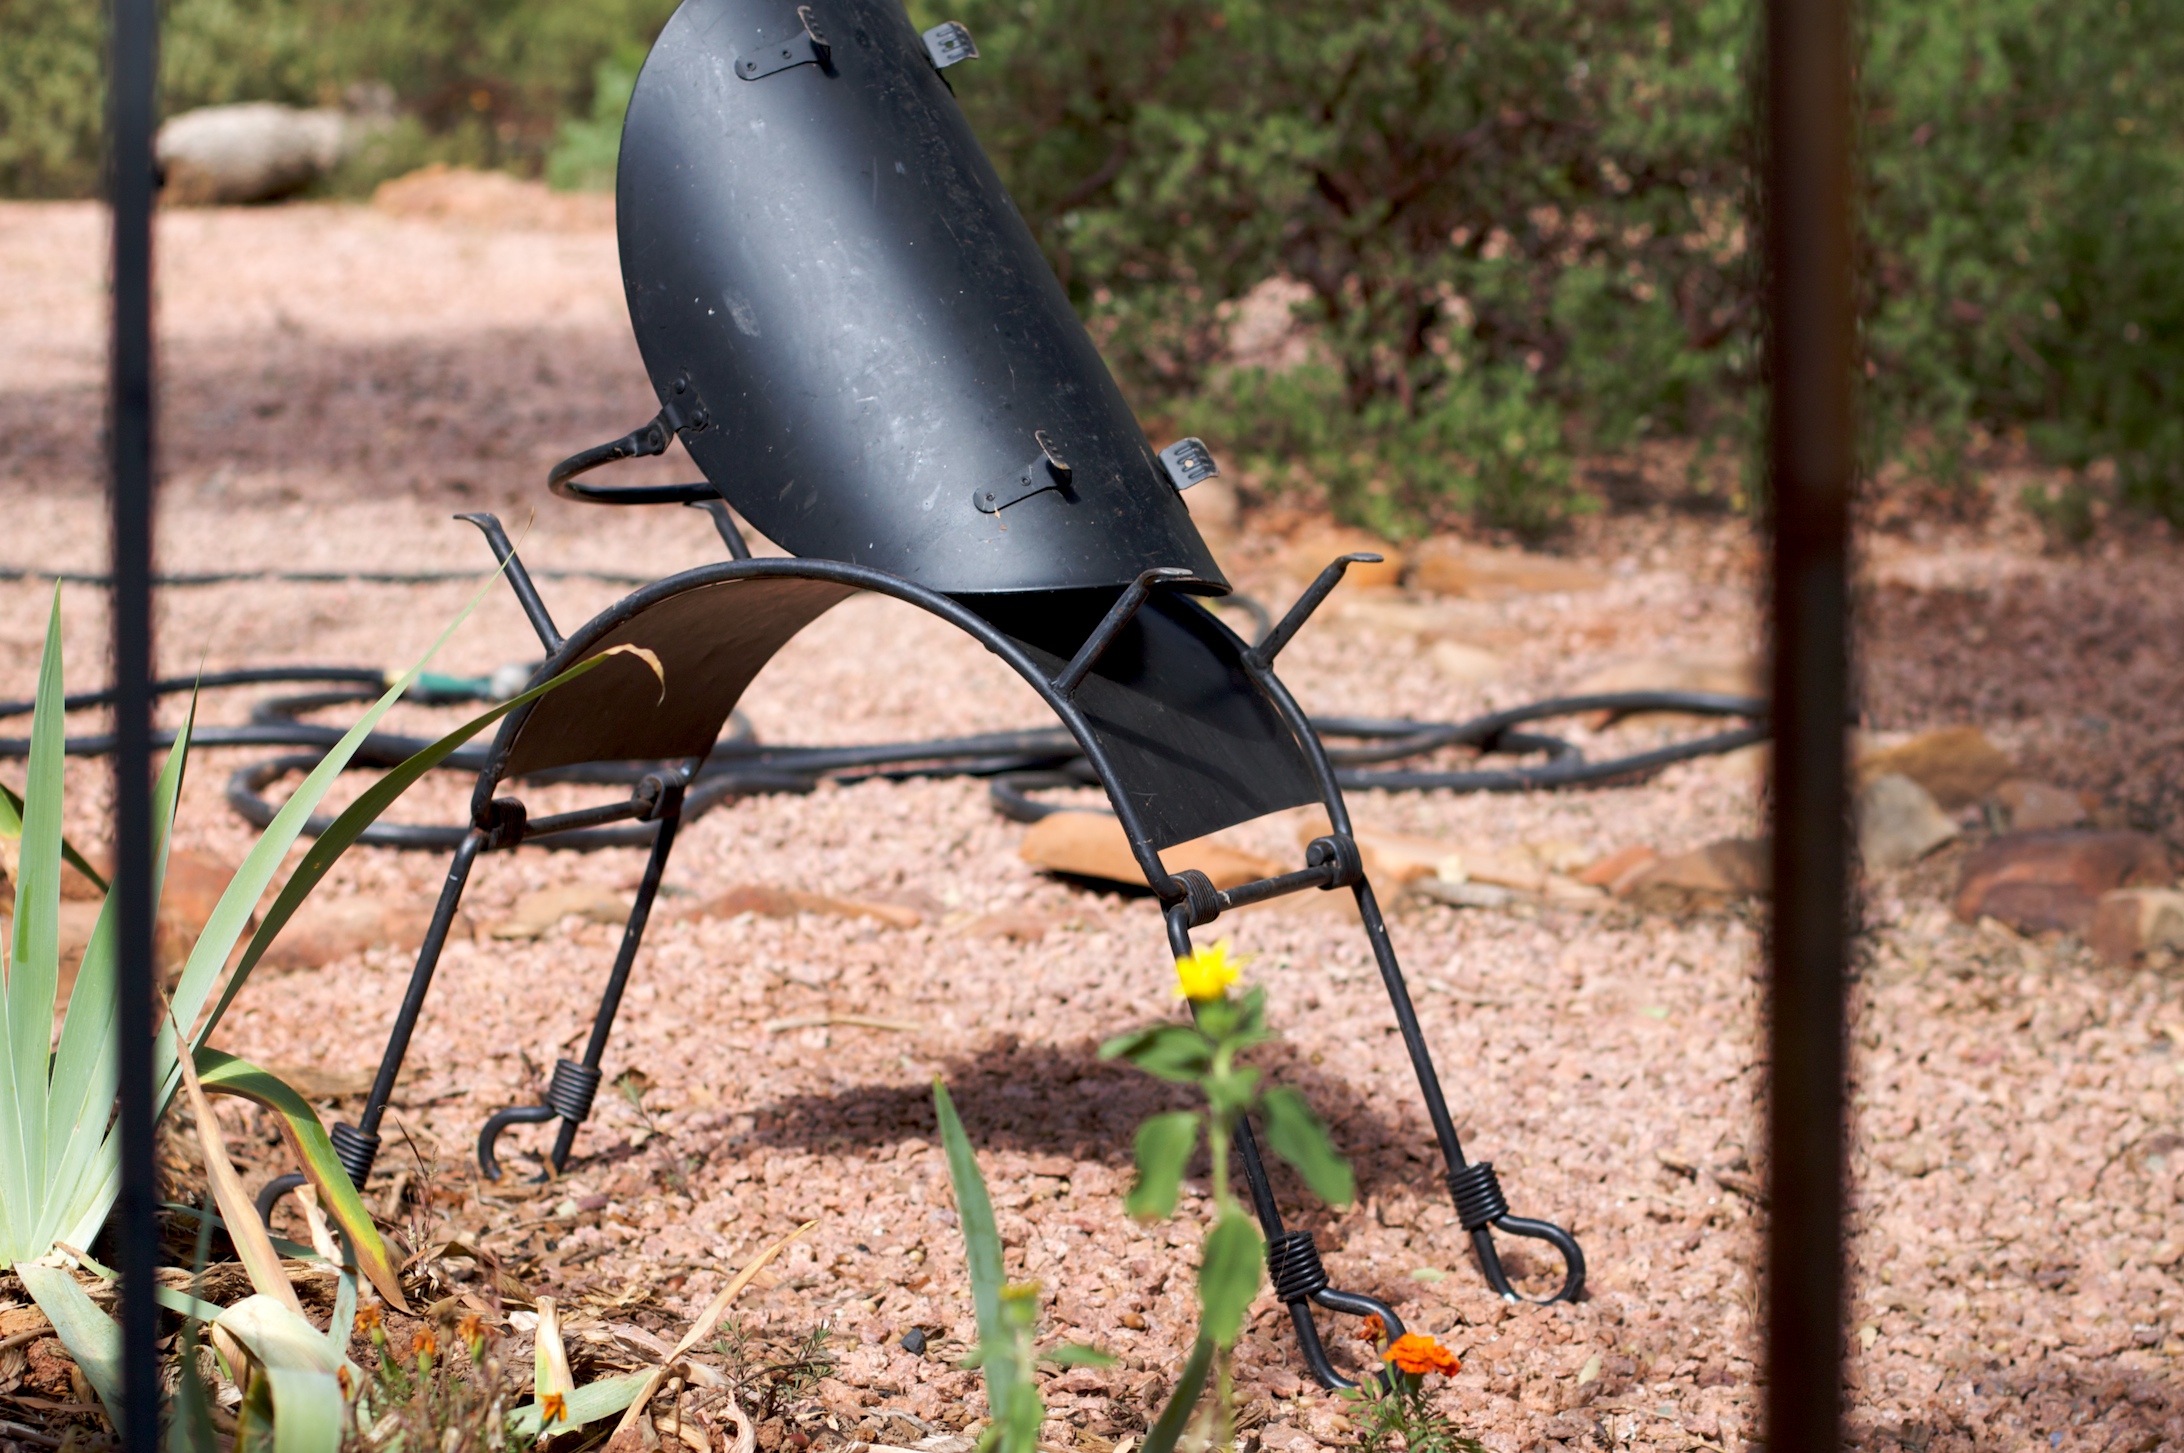
tree, grass, plant, soil, membrane winged insect